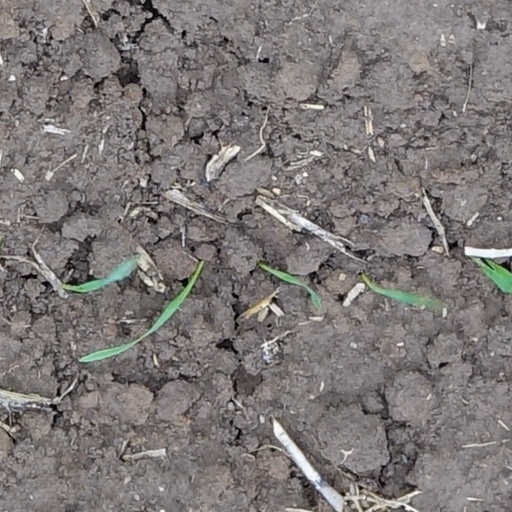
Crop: wheat